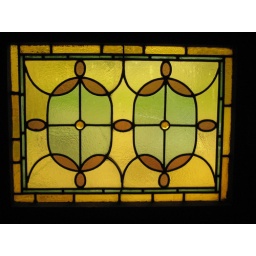
A stained glass window in the stairwell leading up to the living quarters.